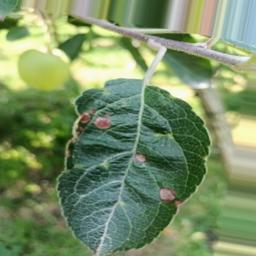
Label: Alternaria